The Daughter of Japan

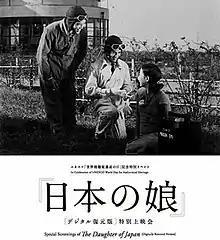

The Daughter of Japan is a 1935 Burmese black & white film directed by Nyi Pu. Its Japanese name is "Nippon Musume". A1 film company produced this film with PCL Film Company in Japan, Tokyo. It opened on 30 November 1935 at the Bayin Cinema and the Olympia Cinema. In 1992 it was screened at the South East Asia Film festival held in Tokyo.